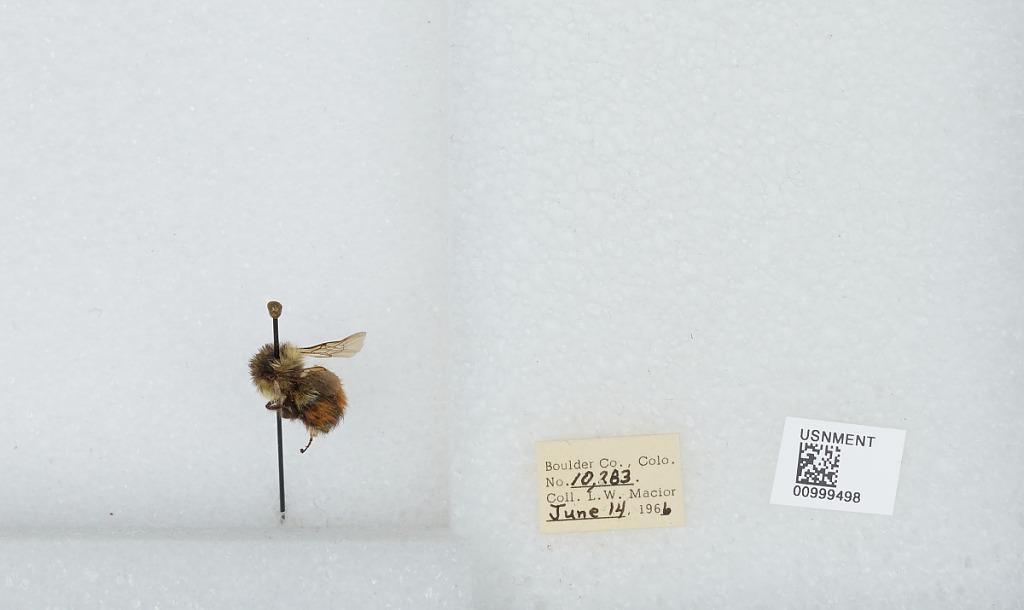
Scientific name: Bombus (Pyrobombus) melanopygus Nylander
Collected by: L. Macior
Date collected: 1966-6-14
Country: United States
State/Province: Colorado
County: Boulder
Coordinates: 40.09, -105.36